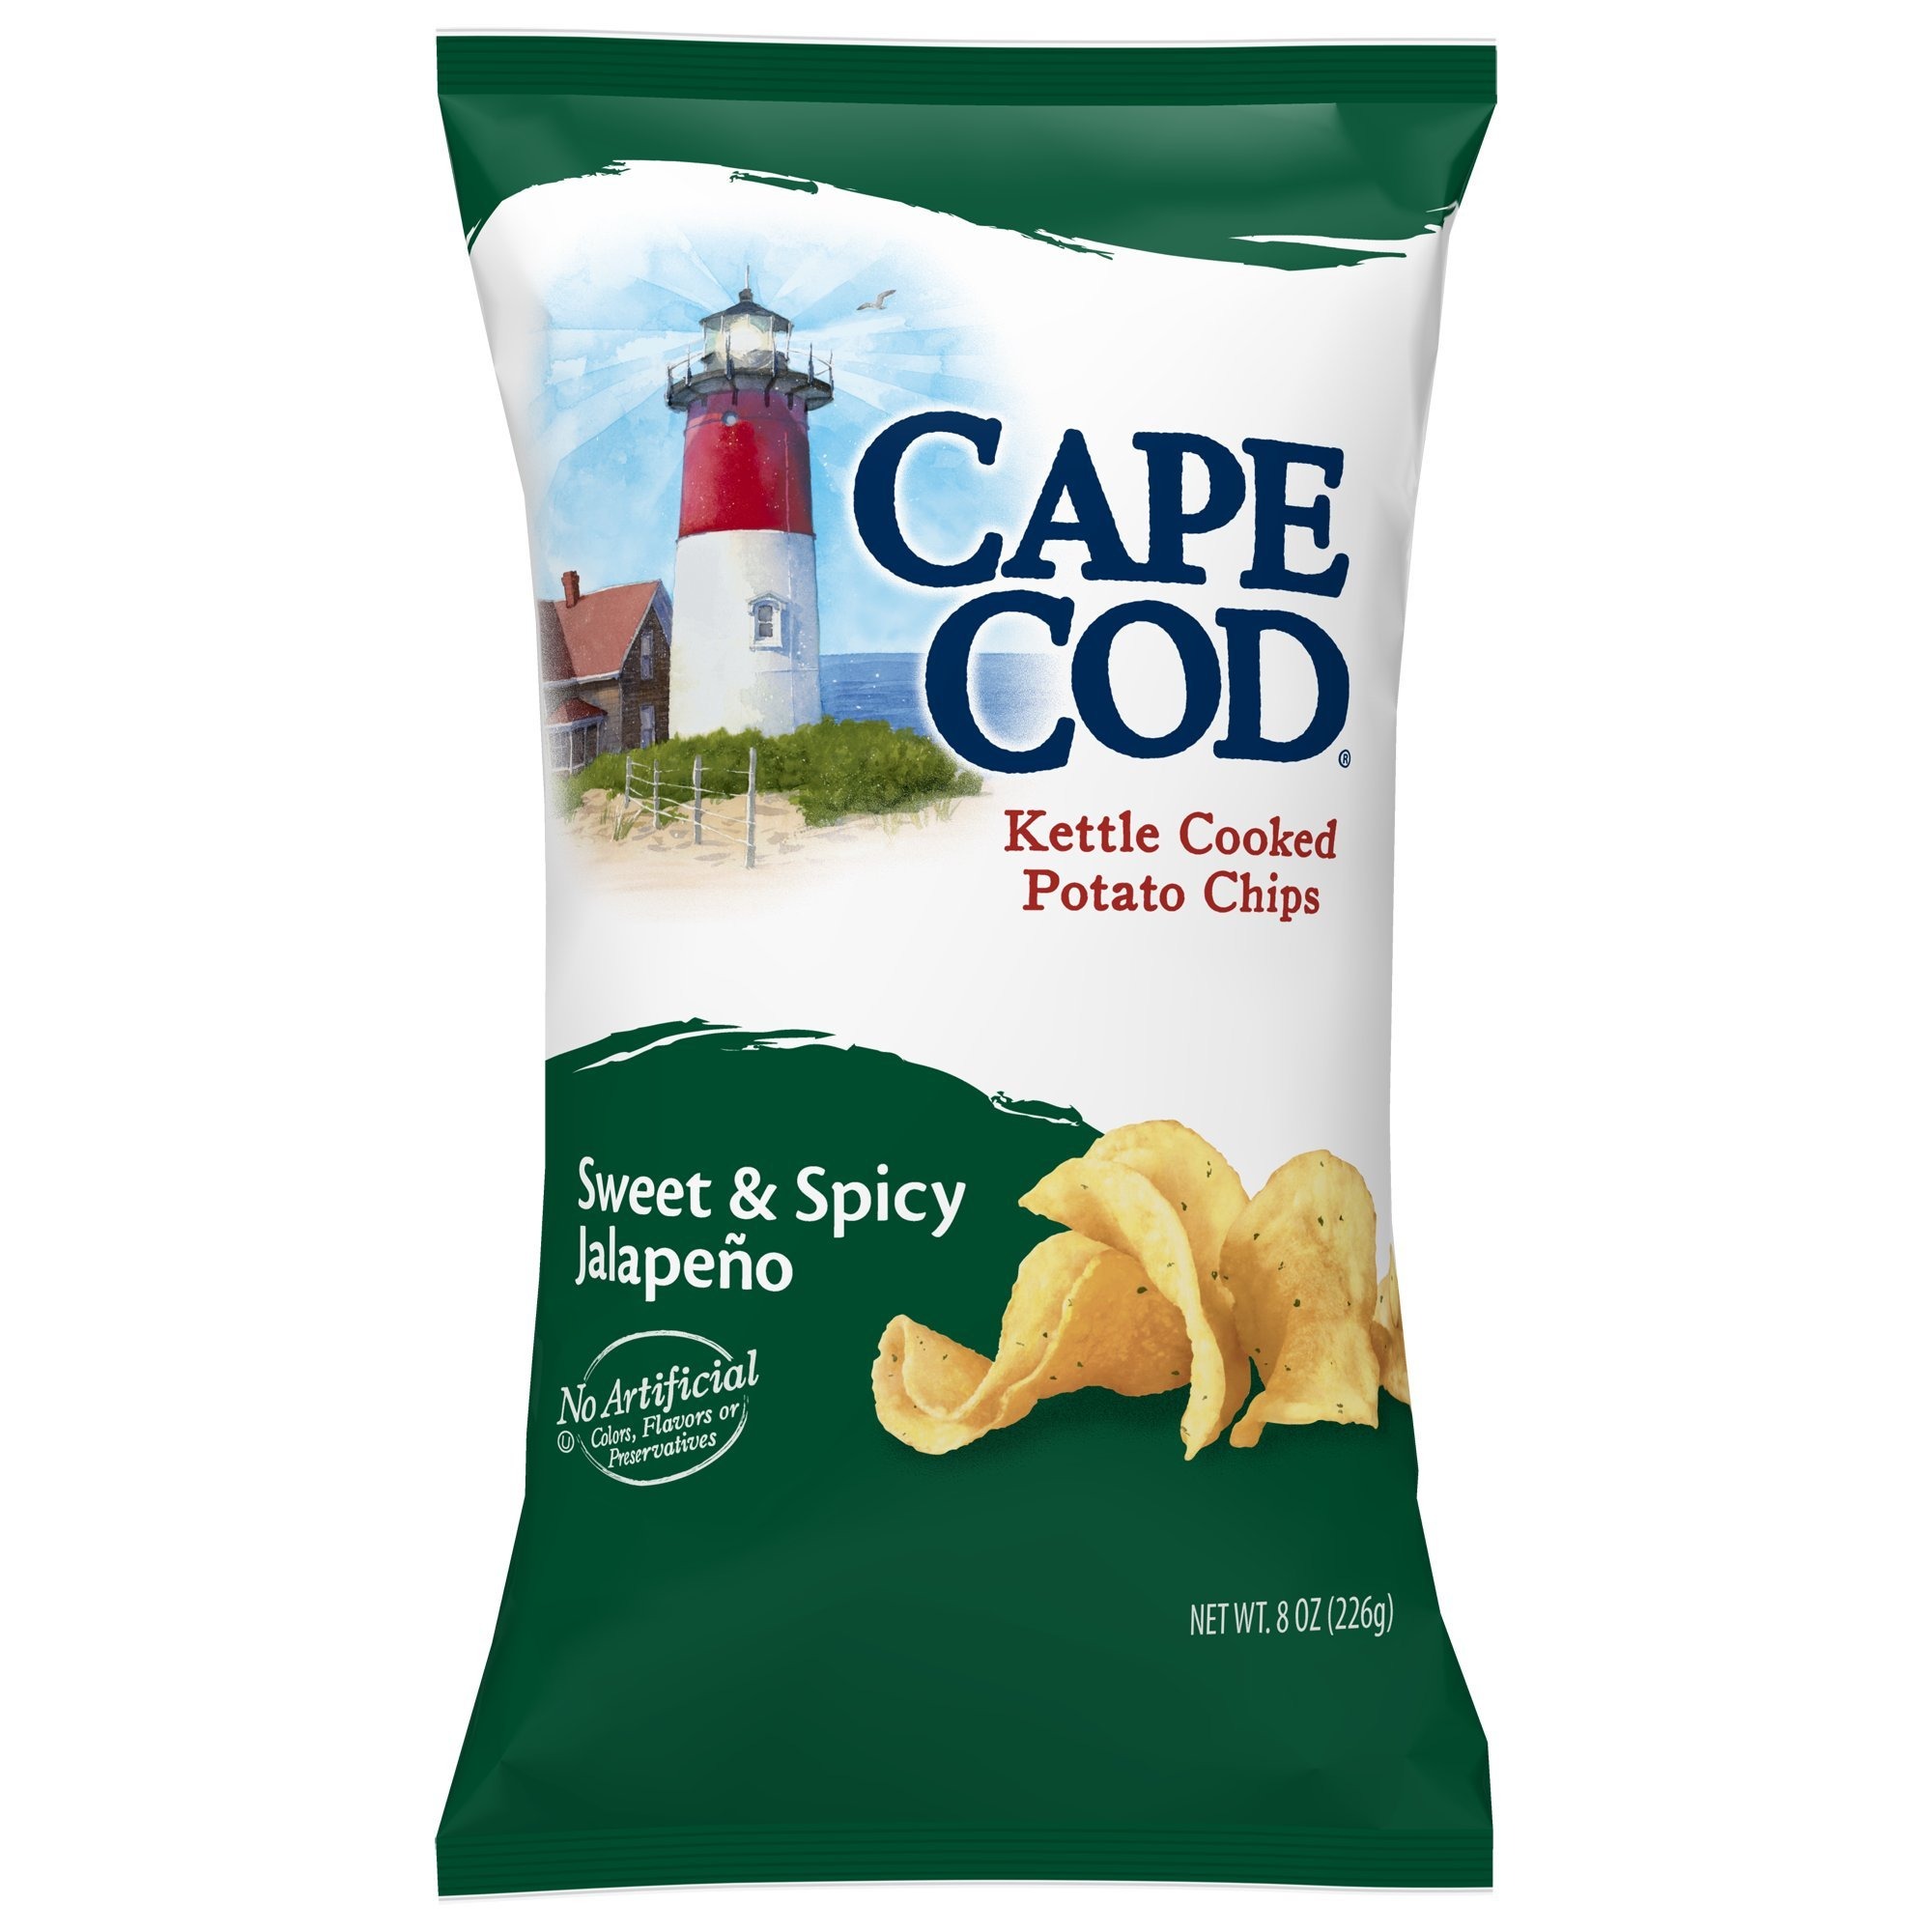
Item Name: Cape Cod Potato Chips, Sweet & Spicy Jalapeno Kettle Cooked Chips, 8 Ounce
Bullet Point 1: At first glance, it's not the most obvious pairing. But by adding a bit of sweetness to the jalapeno, we temper its fiery kick and create an amazing combination of flavors. Like many classic recipes, it pleases the palette in two ways at once. The same could be said of the Cape Cod potato chip. A hearty, satisfying crunch followed by robust potato flavor. Cape Cod Potato Chips are known for their quality taste, hearty crunch and distinctly remarkable flavors. These delicious chips are made with premium ingredients beginning with oil, salt and potatoes. Available in many traditional and unique varieties, Cape Cod Potato Chips maintain the tradition of using high quality ingredients in all its snacks.
Bullet Point 2: SWEET & SPICY: We've added a sweet touch to the bold spice of Southwestern Jalapeno peppers for a unique bold flavor
Bullet Point 3: QUALITY INGREDIENTS: No artificial preservatives, colors, or flavors
Bullet Point 4: GLUTEN FREE SNACK: Simple ingredients like potatoes, oil and salt
Value: 8.0
Unit: ounce

Price: 4.92